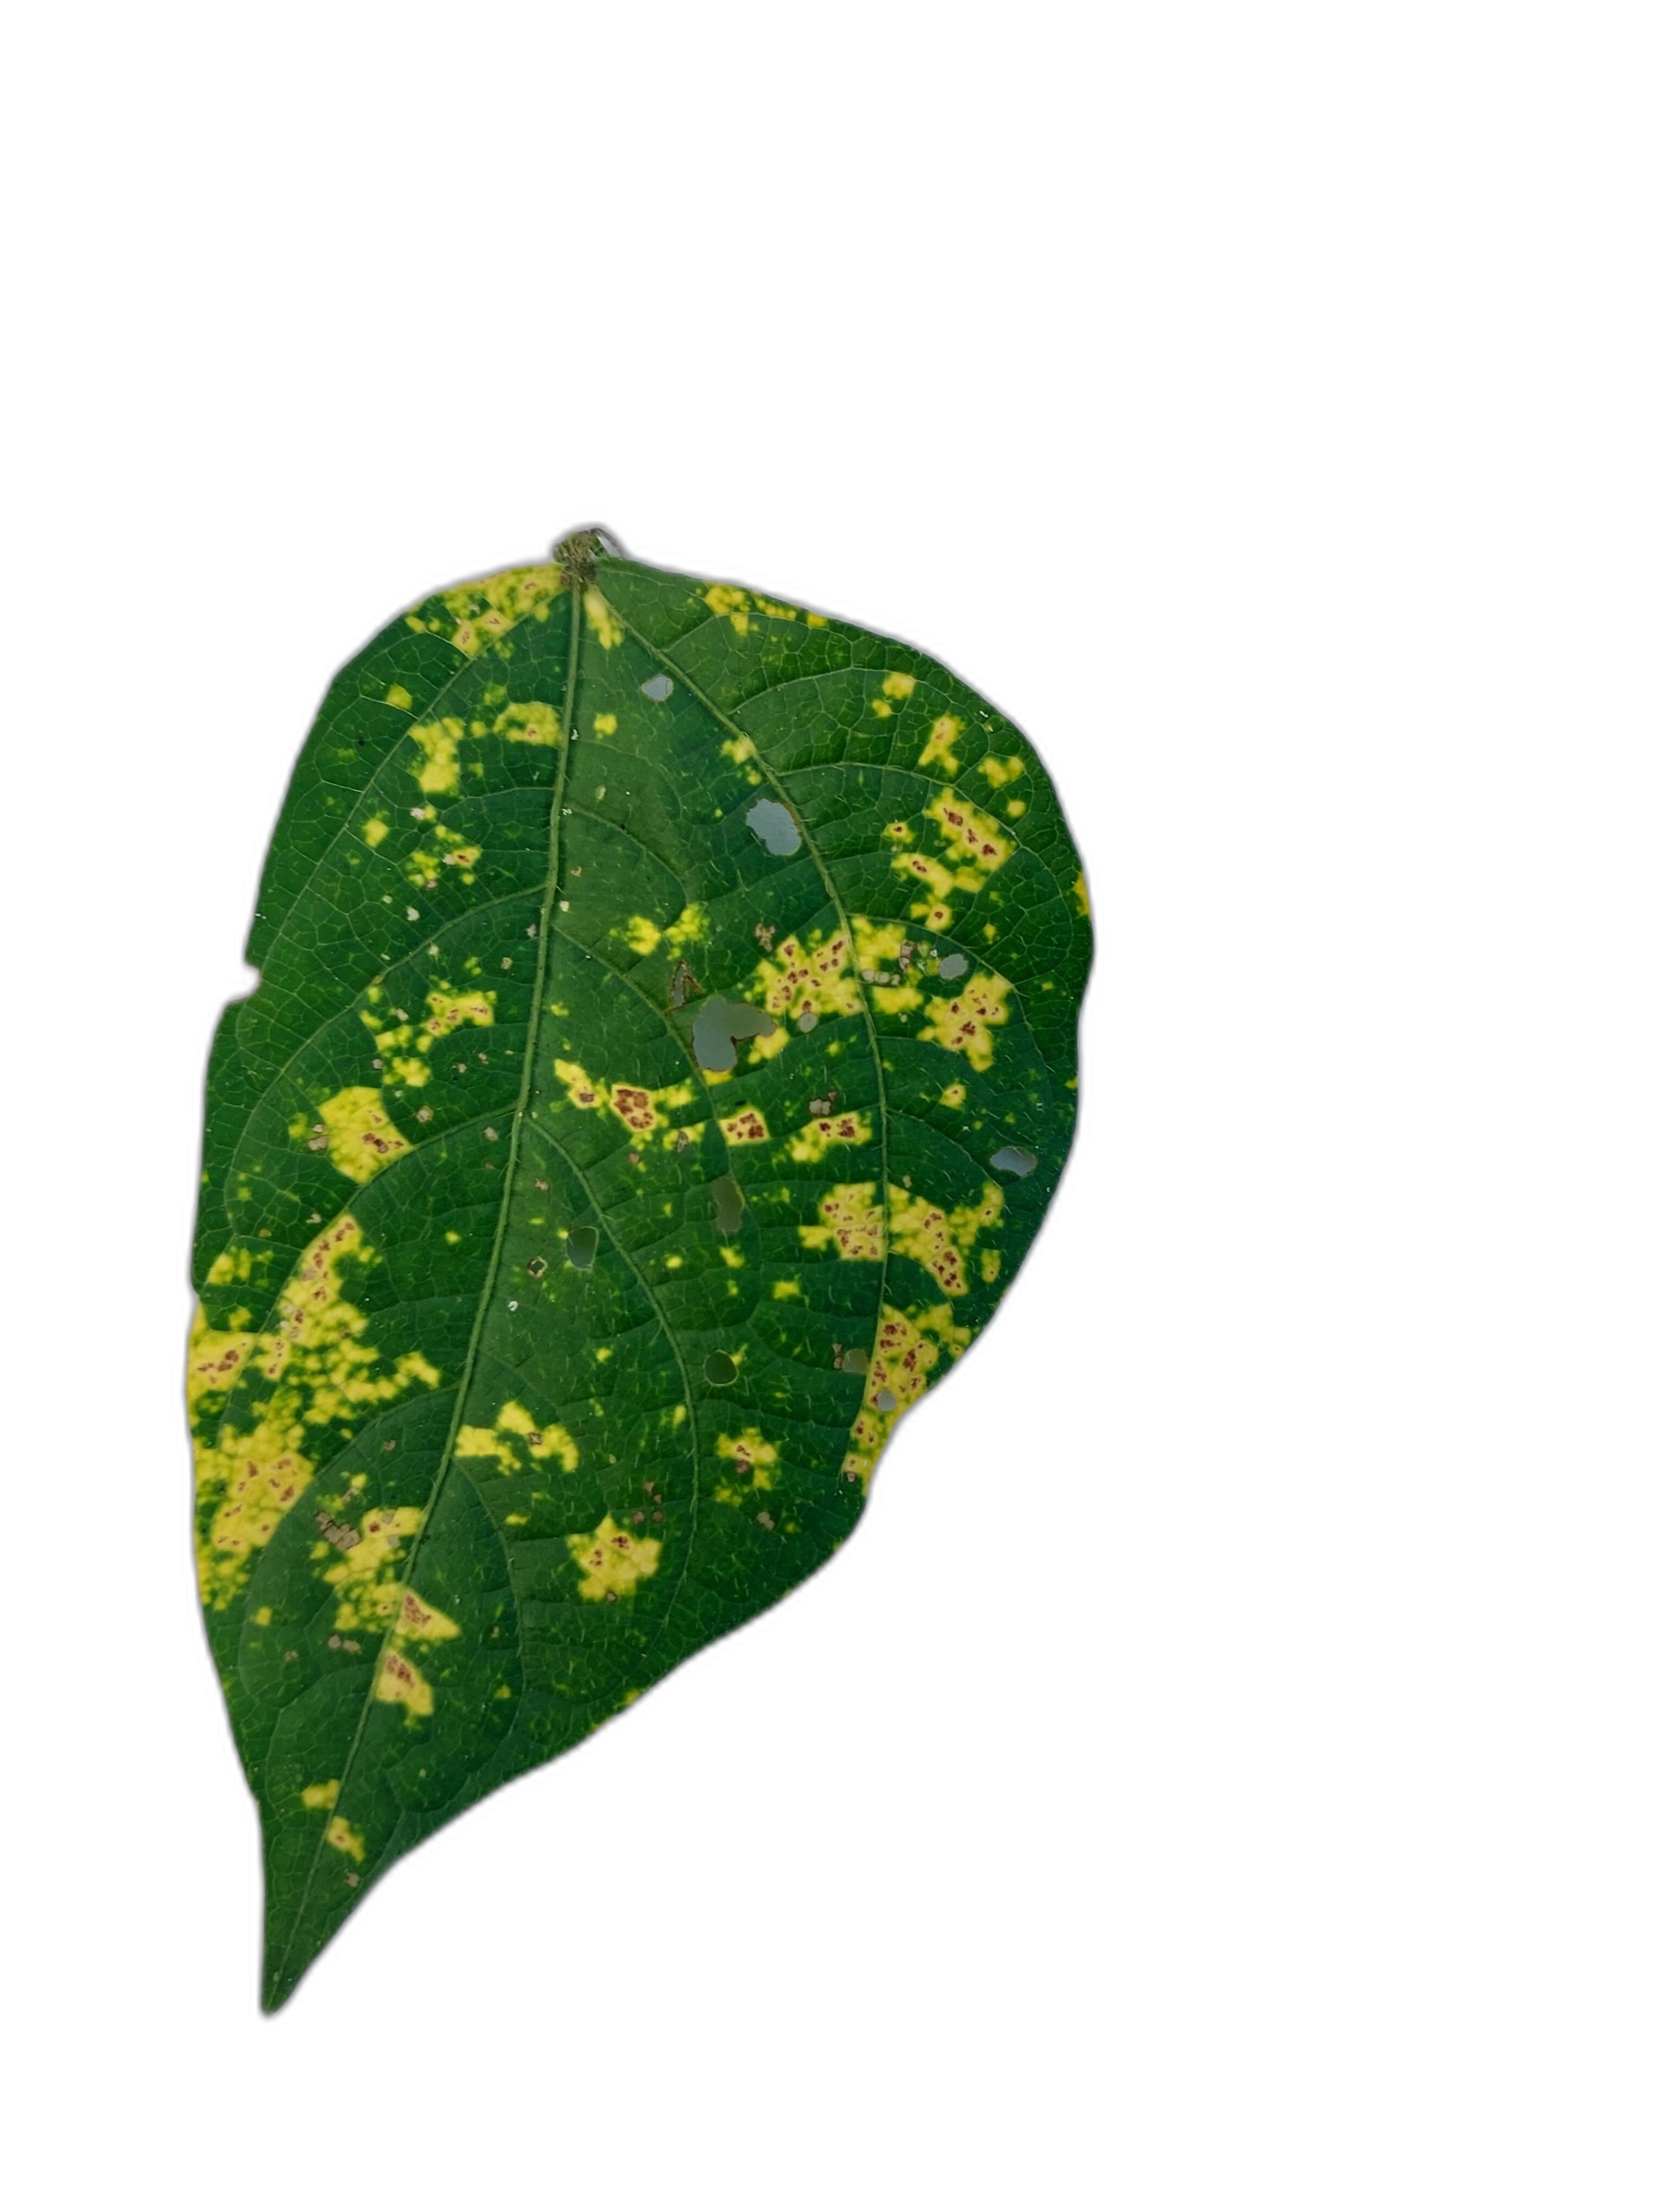
Label: Yellow Mosaic